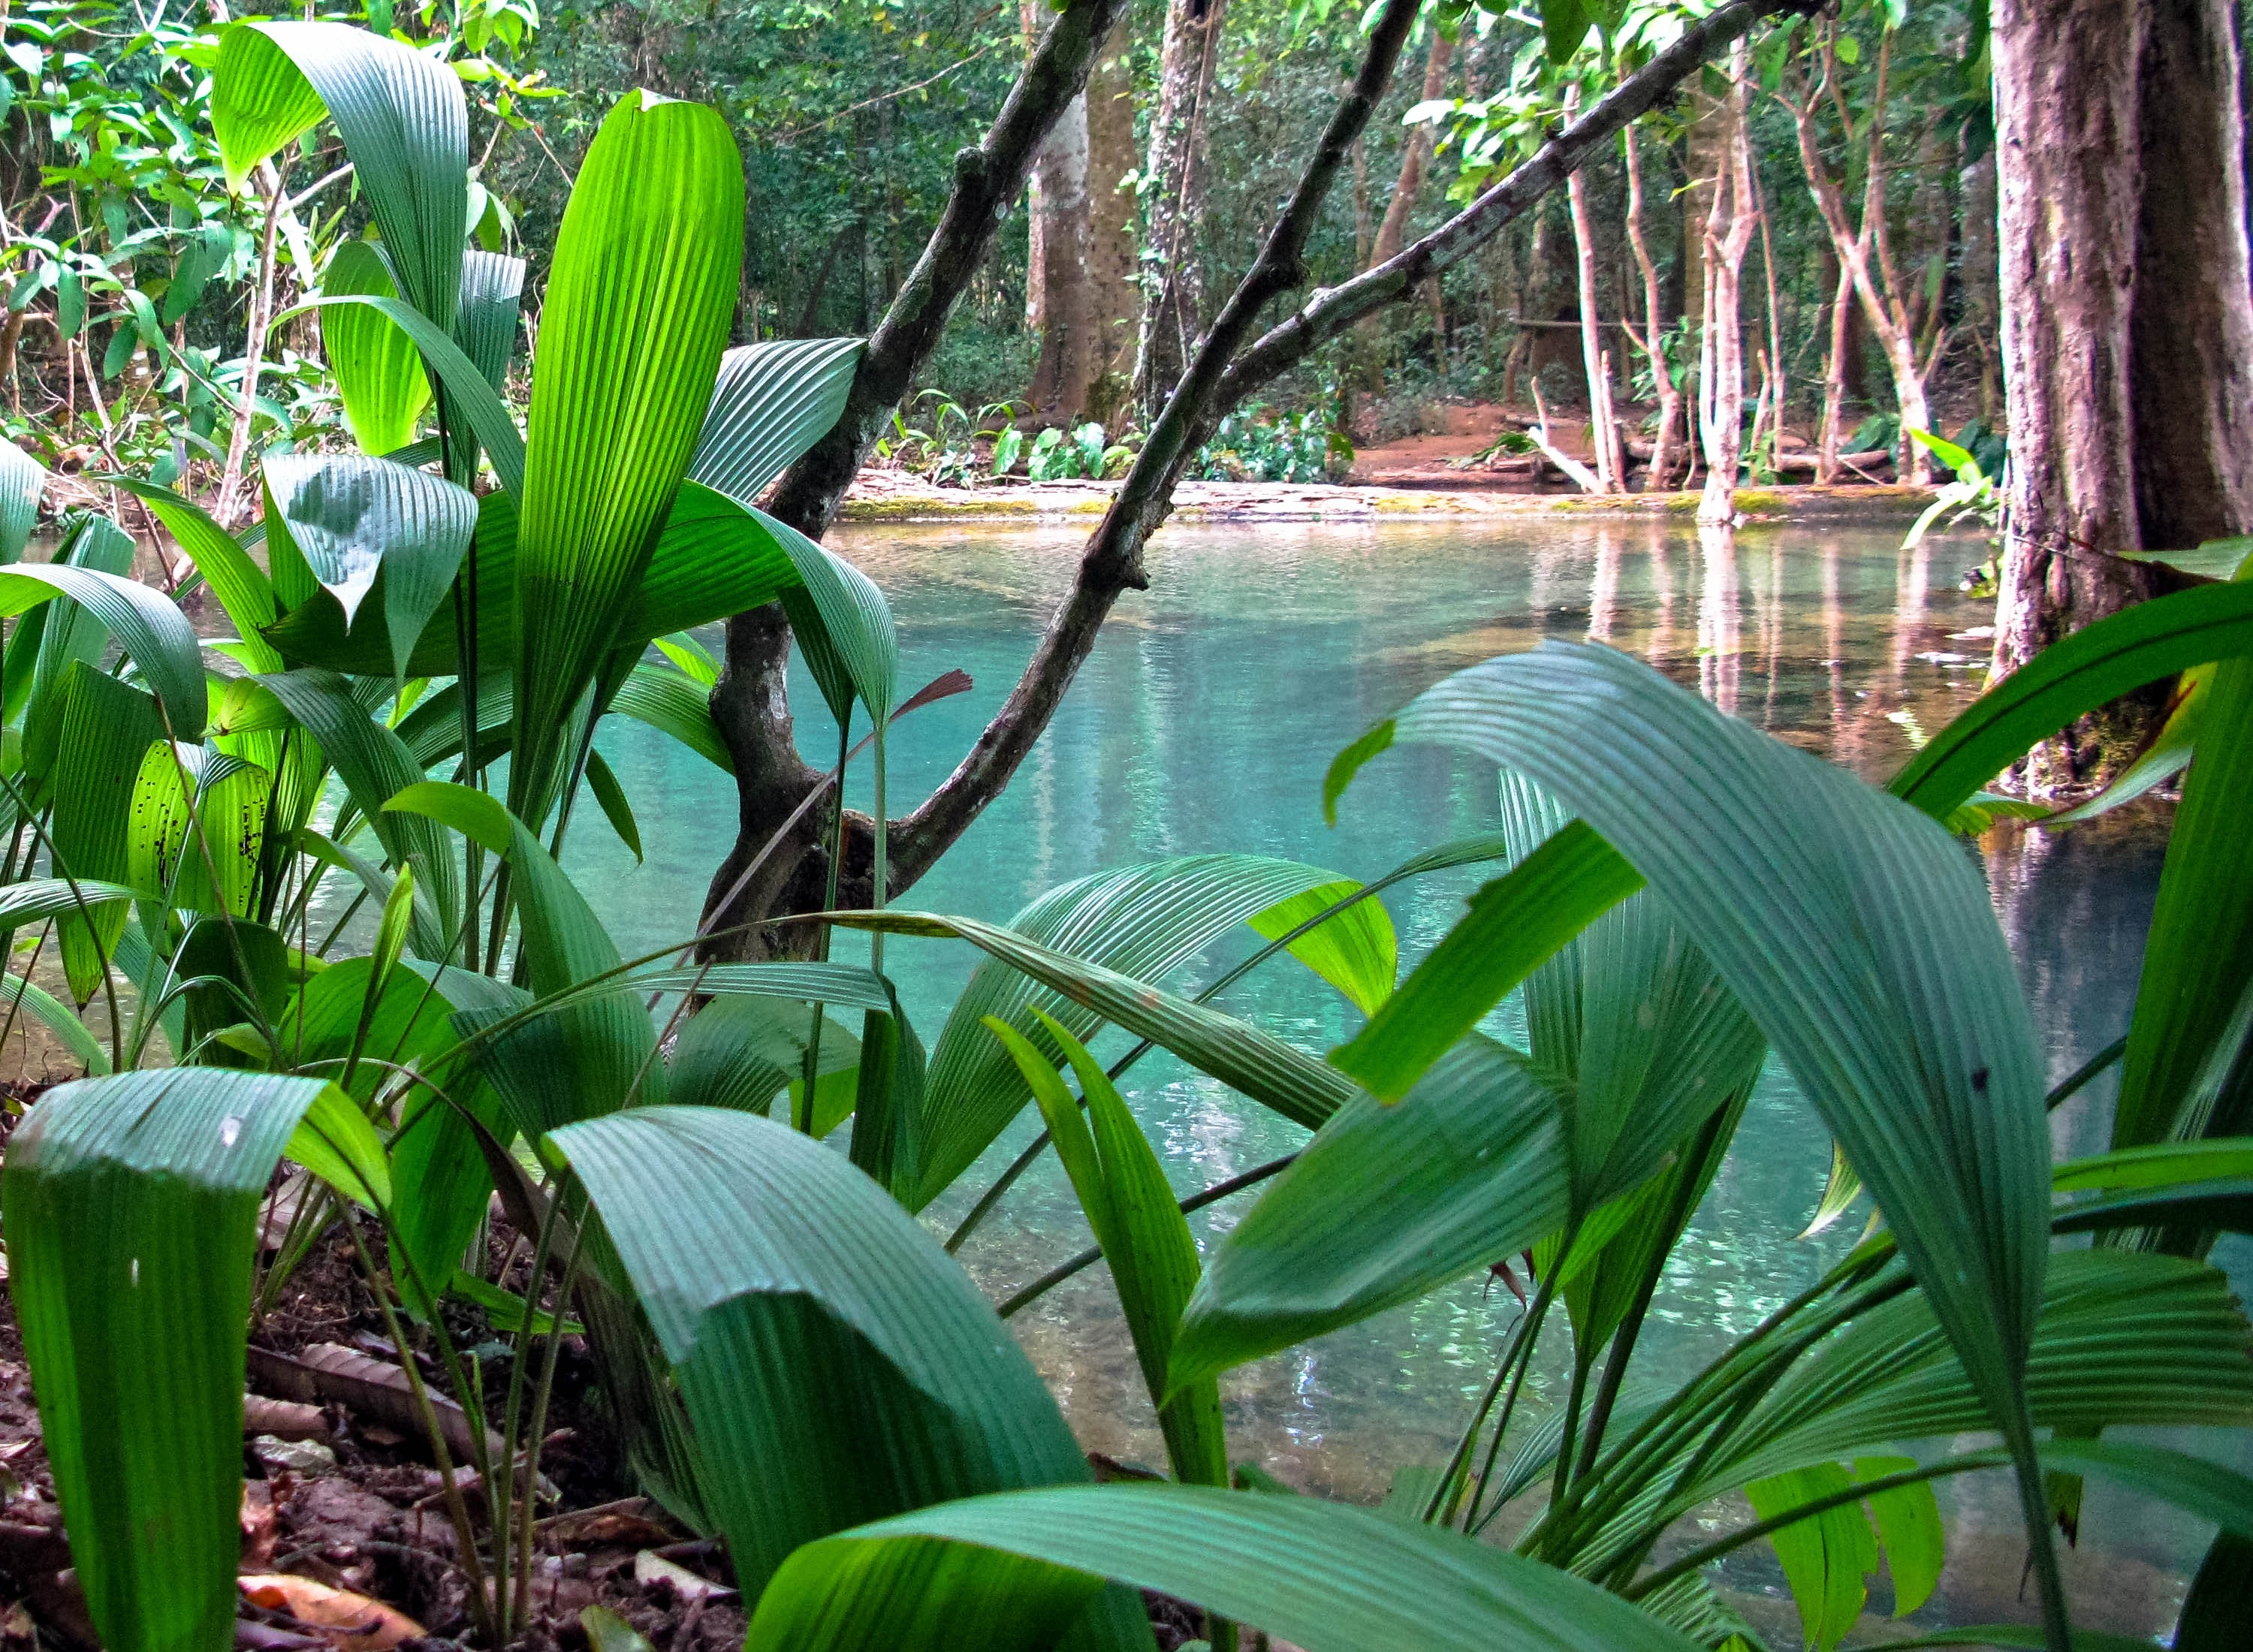
landscape, tree, water, nature, forest, plant, leaf, flower, idyllic, green, jungle, romantic, botany, blue, garden, flora, trees, turquoise, rainforest, botanical garden, habitat, idyll, laos, tropics, flowering plant, luang prabang, land plant, arecales, tad kuang xi